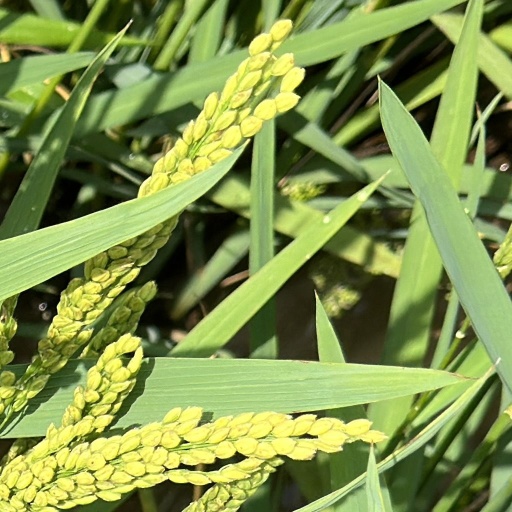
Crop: rice